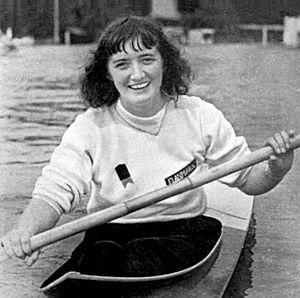
Karen Hoff, née le 29 mai 1921 à Randers, et morte le 29 février 2000, est une céiste de course en ligne danoise qui concourait dans les années 1940 et au début des années 1950.